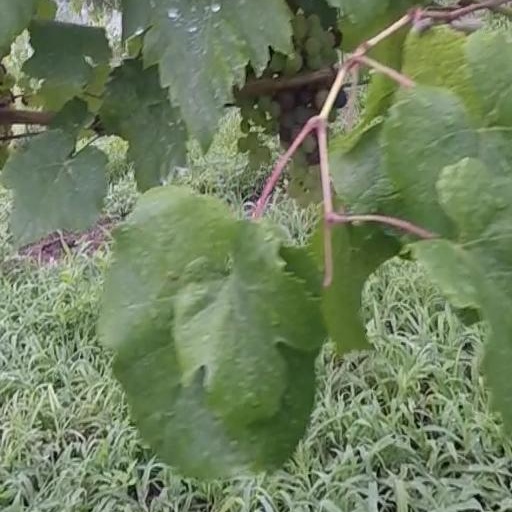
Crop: grape